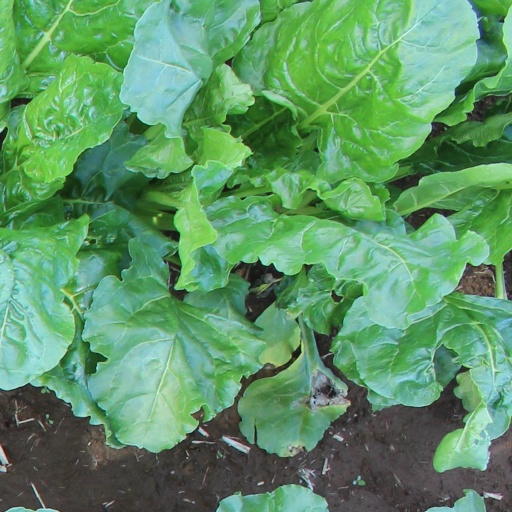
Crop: sugar beet